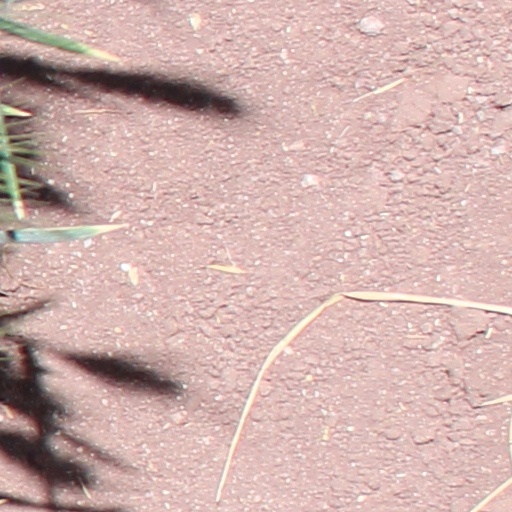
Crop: wheat